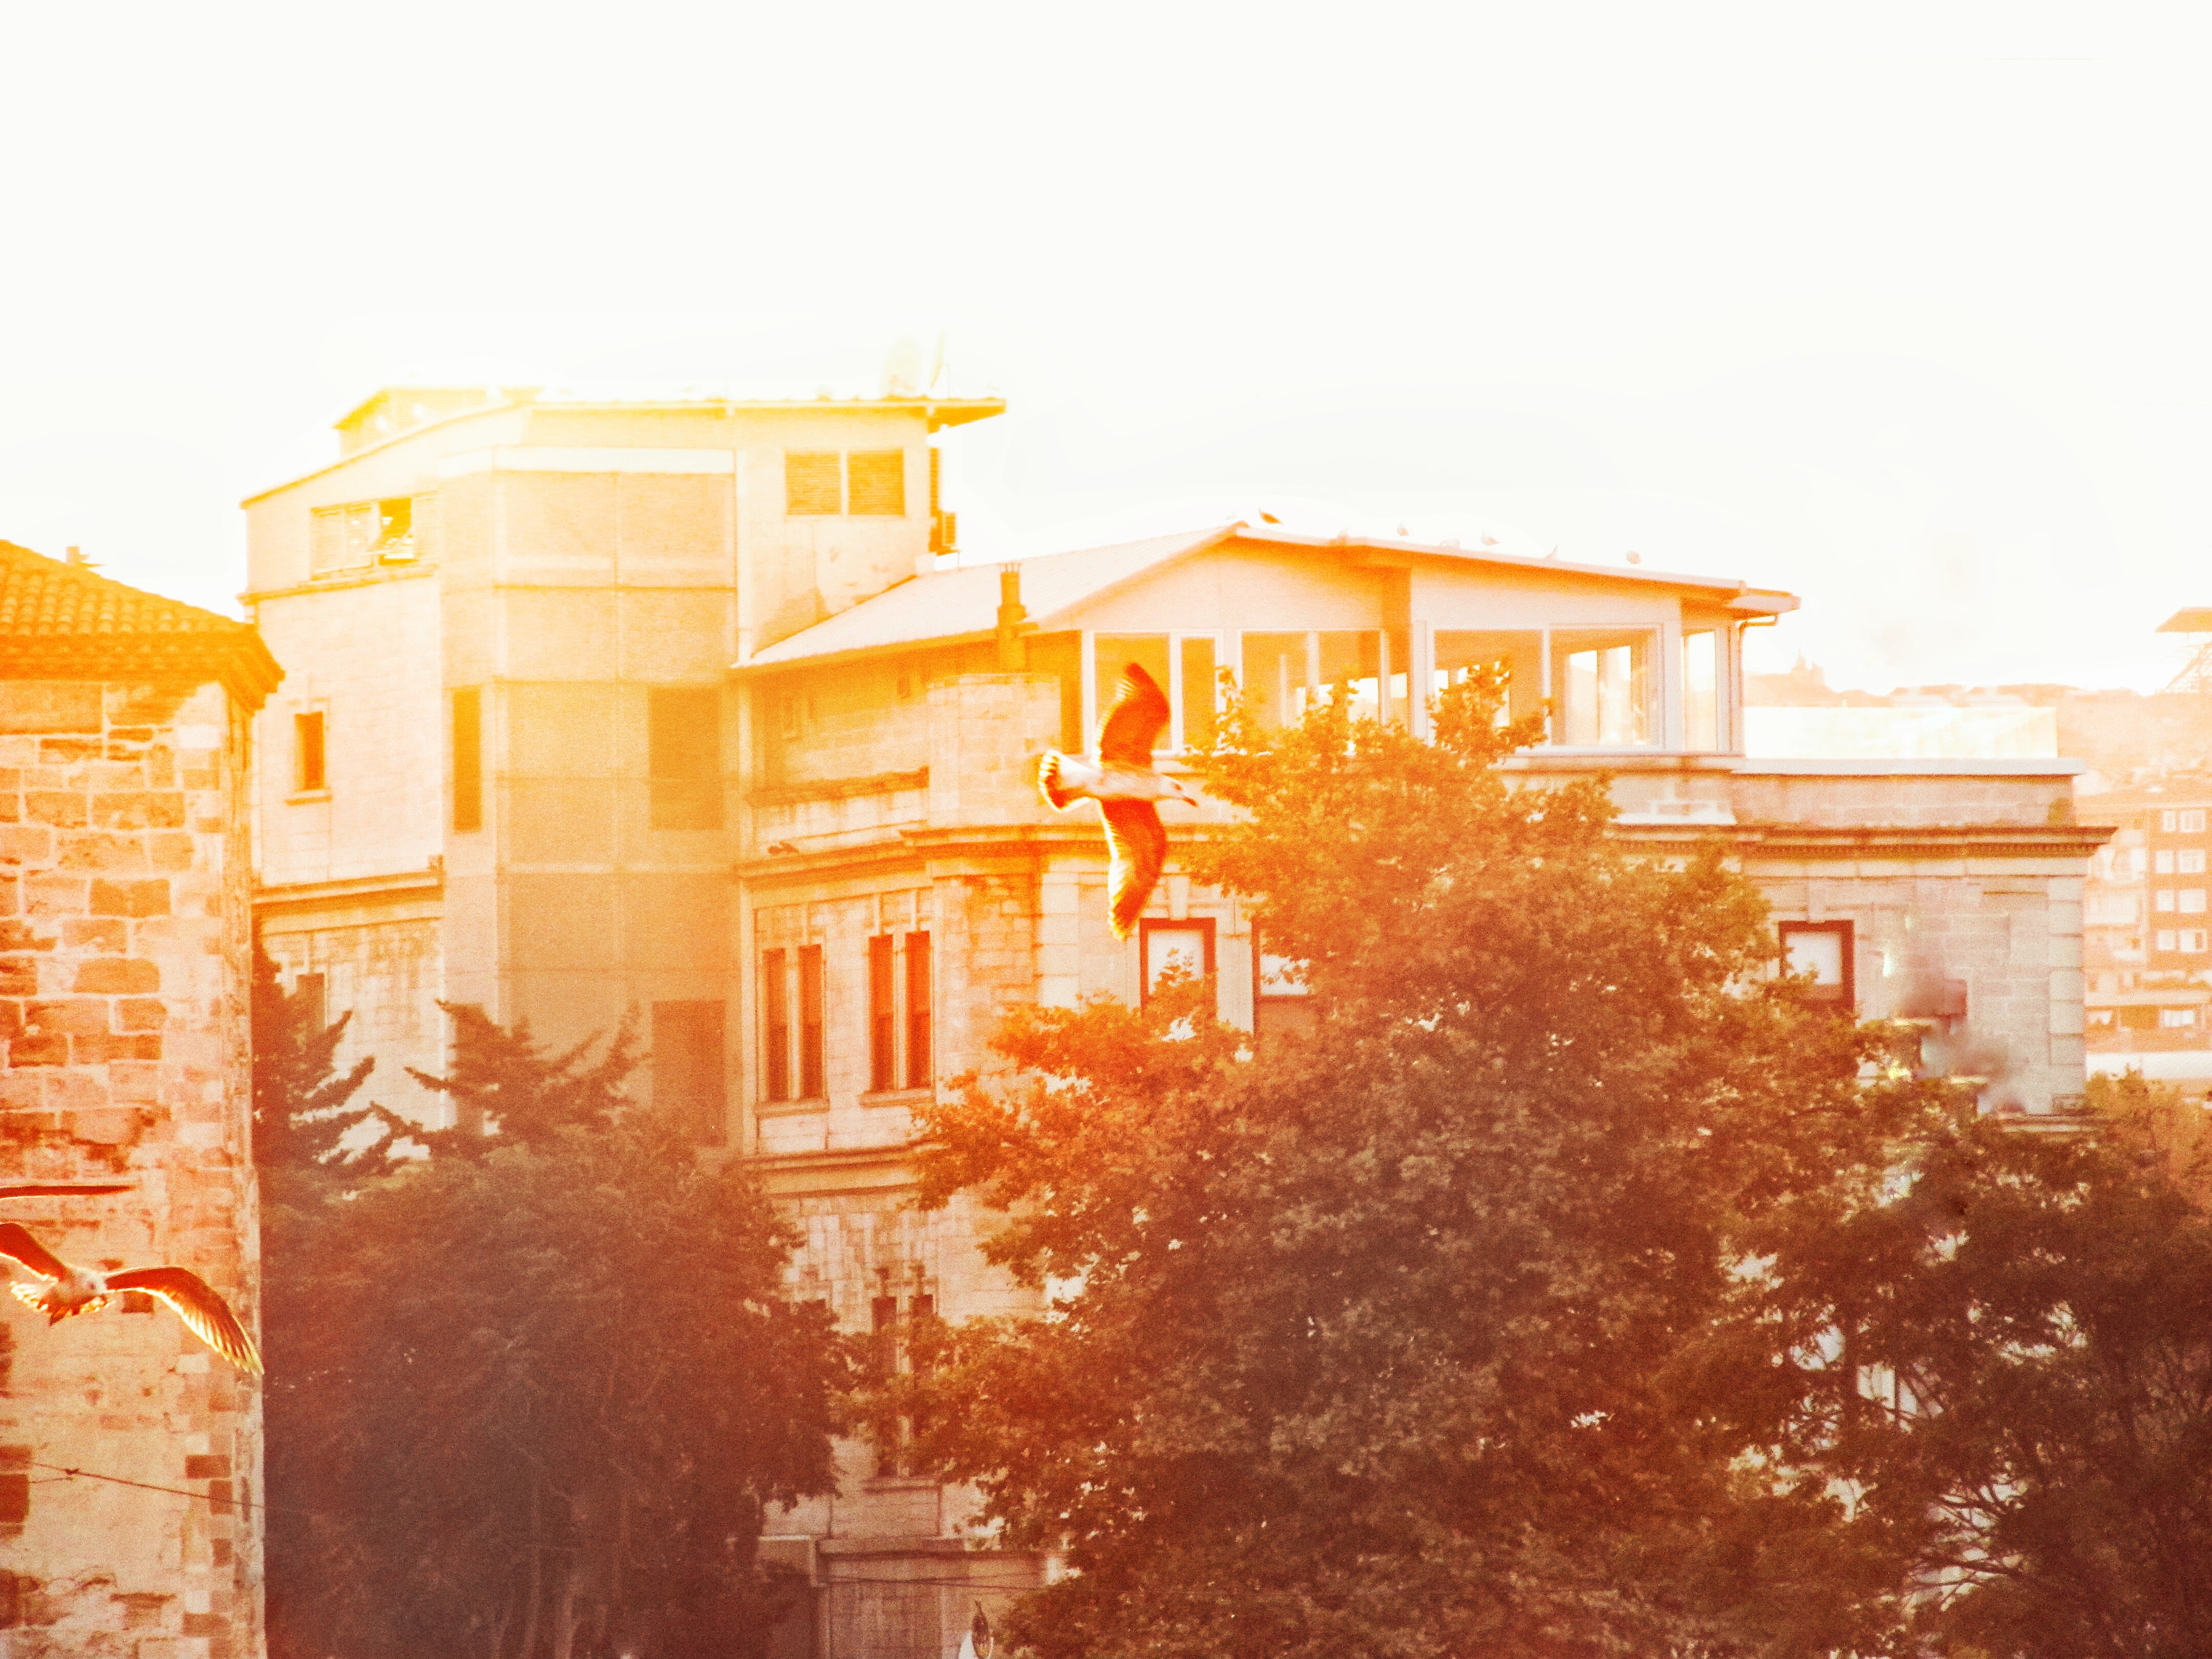
house, morning, home, residential area